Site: saxony
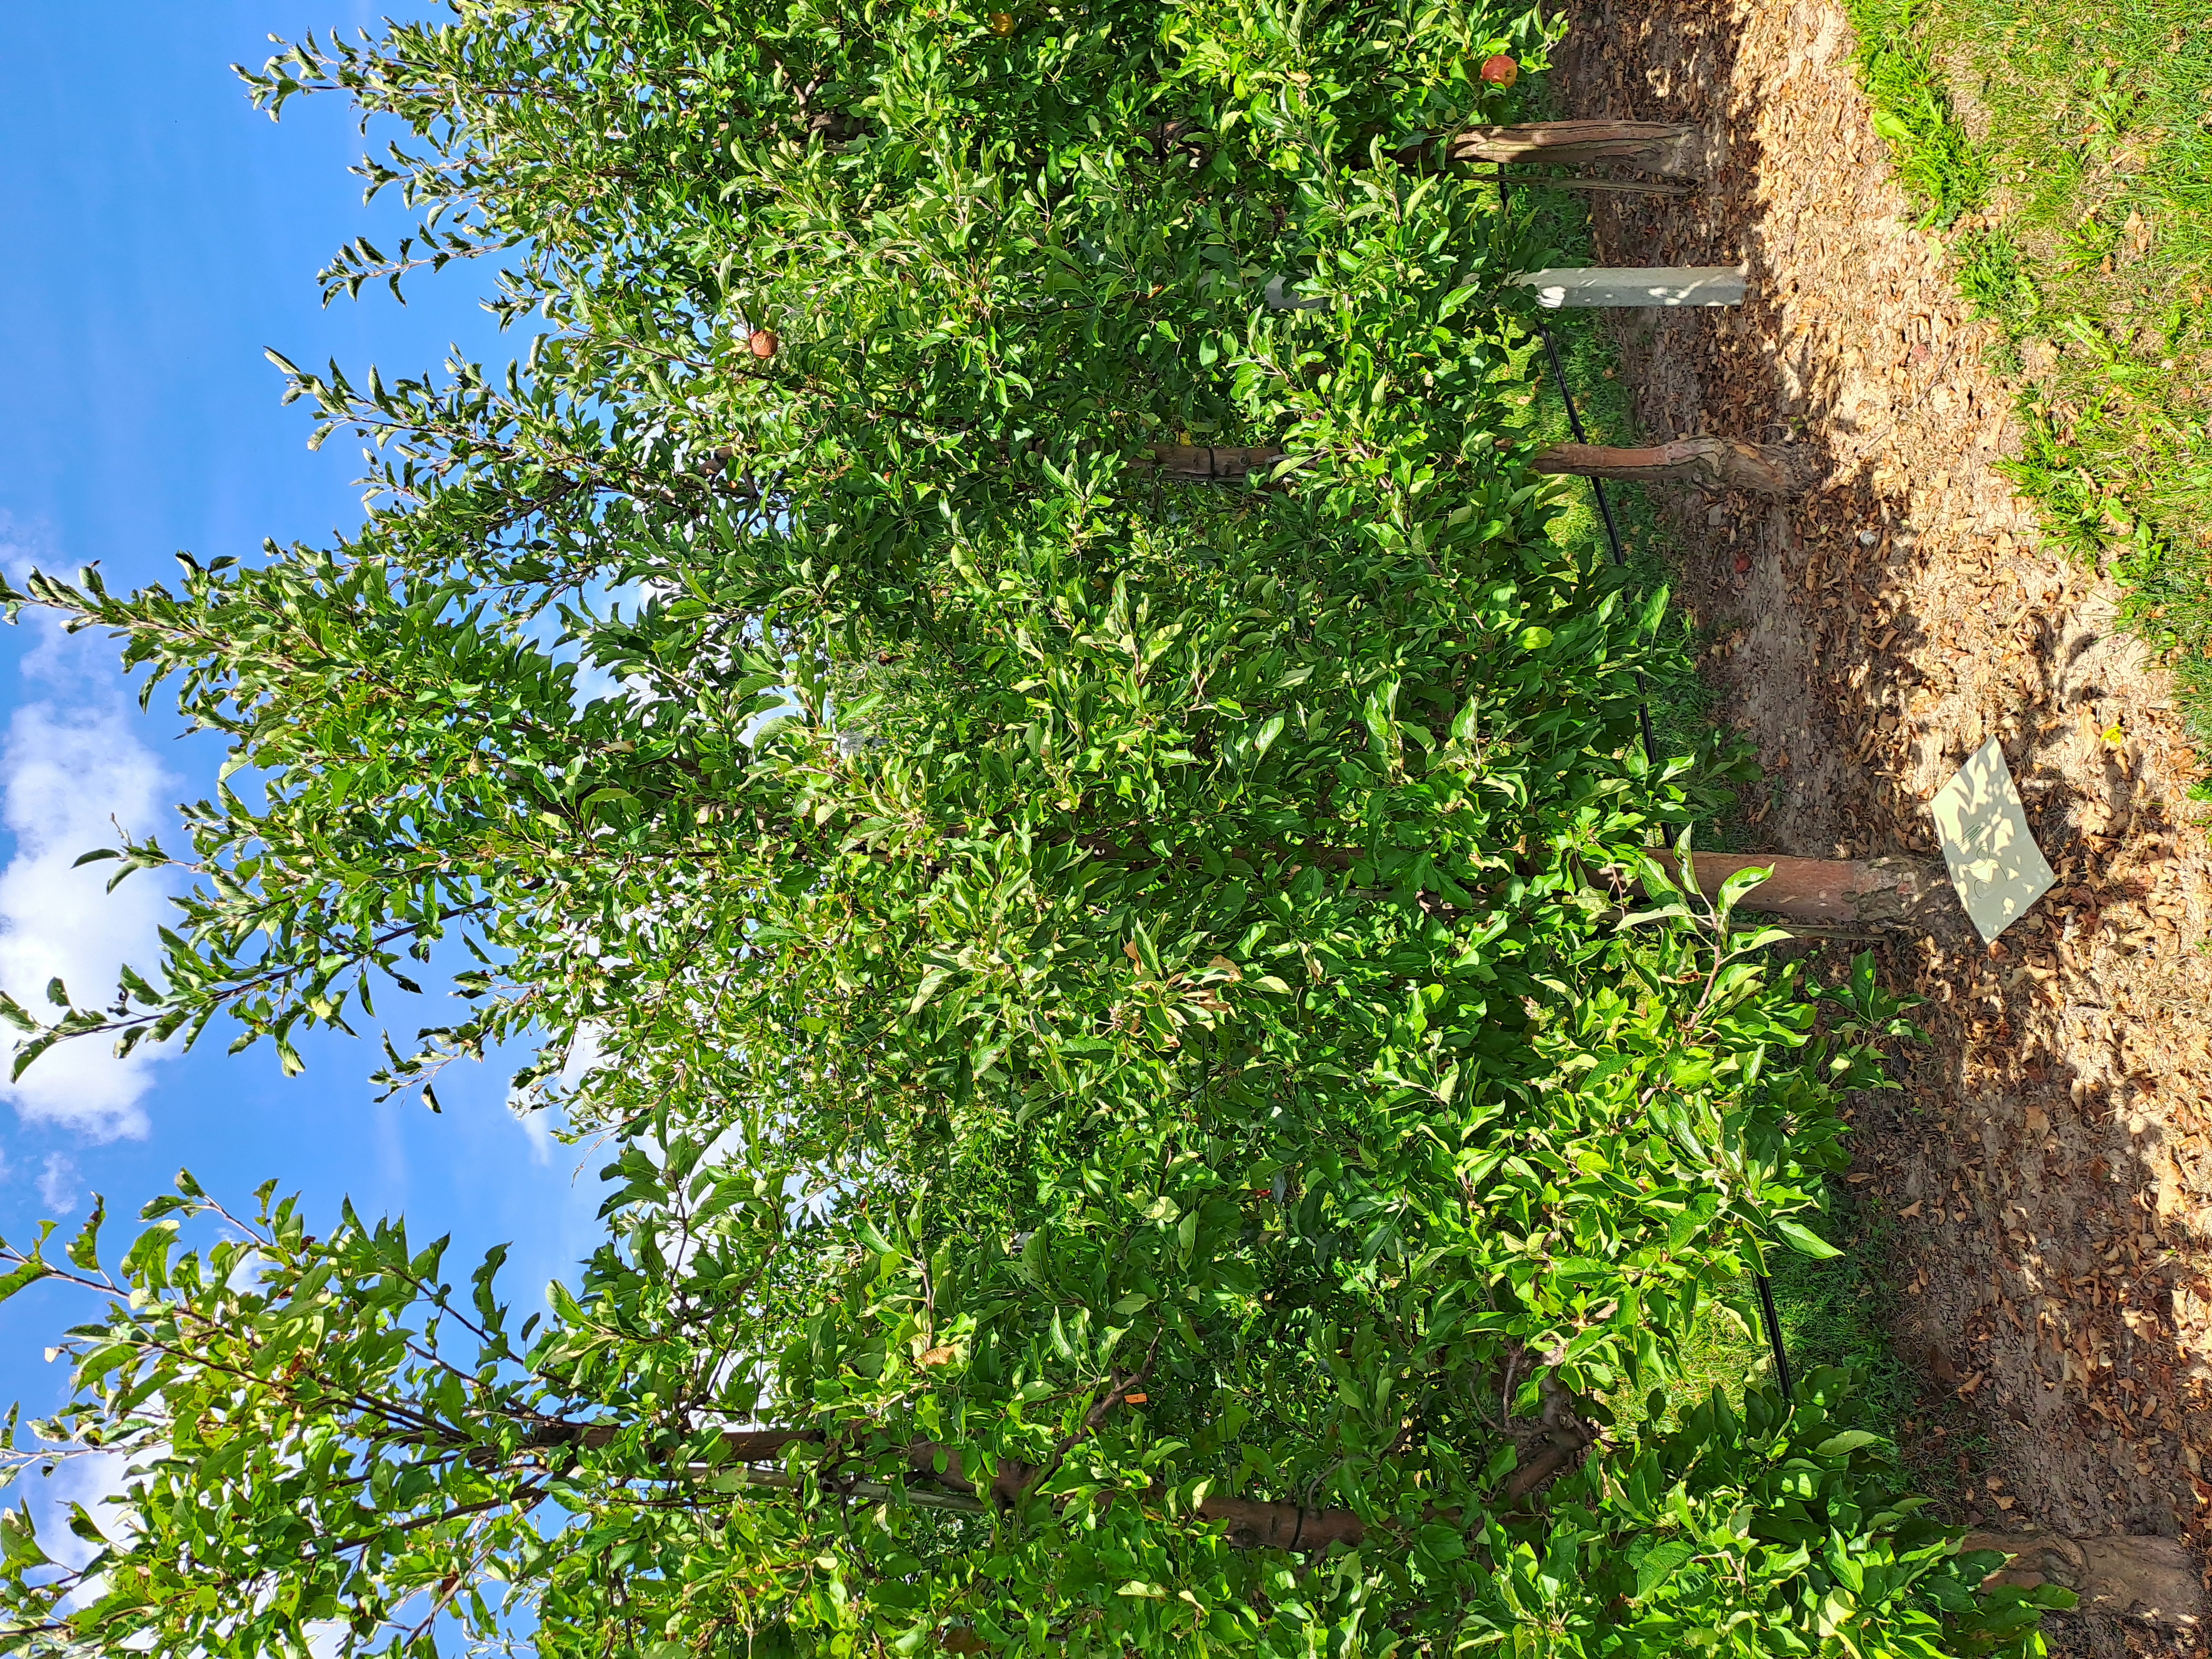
Growth stage (BBCH 85): Maturity of fruit and seed